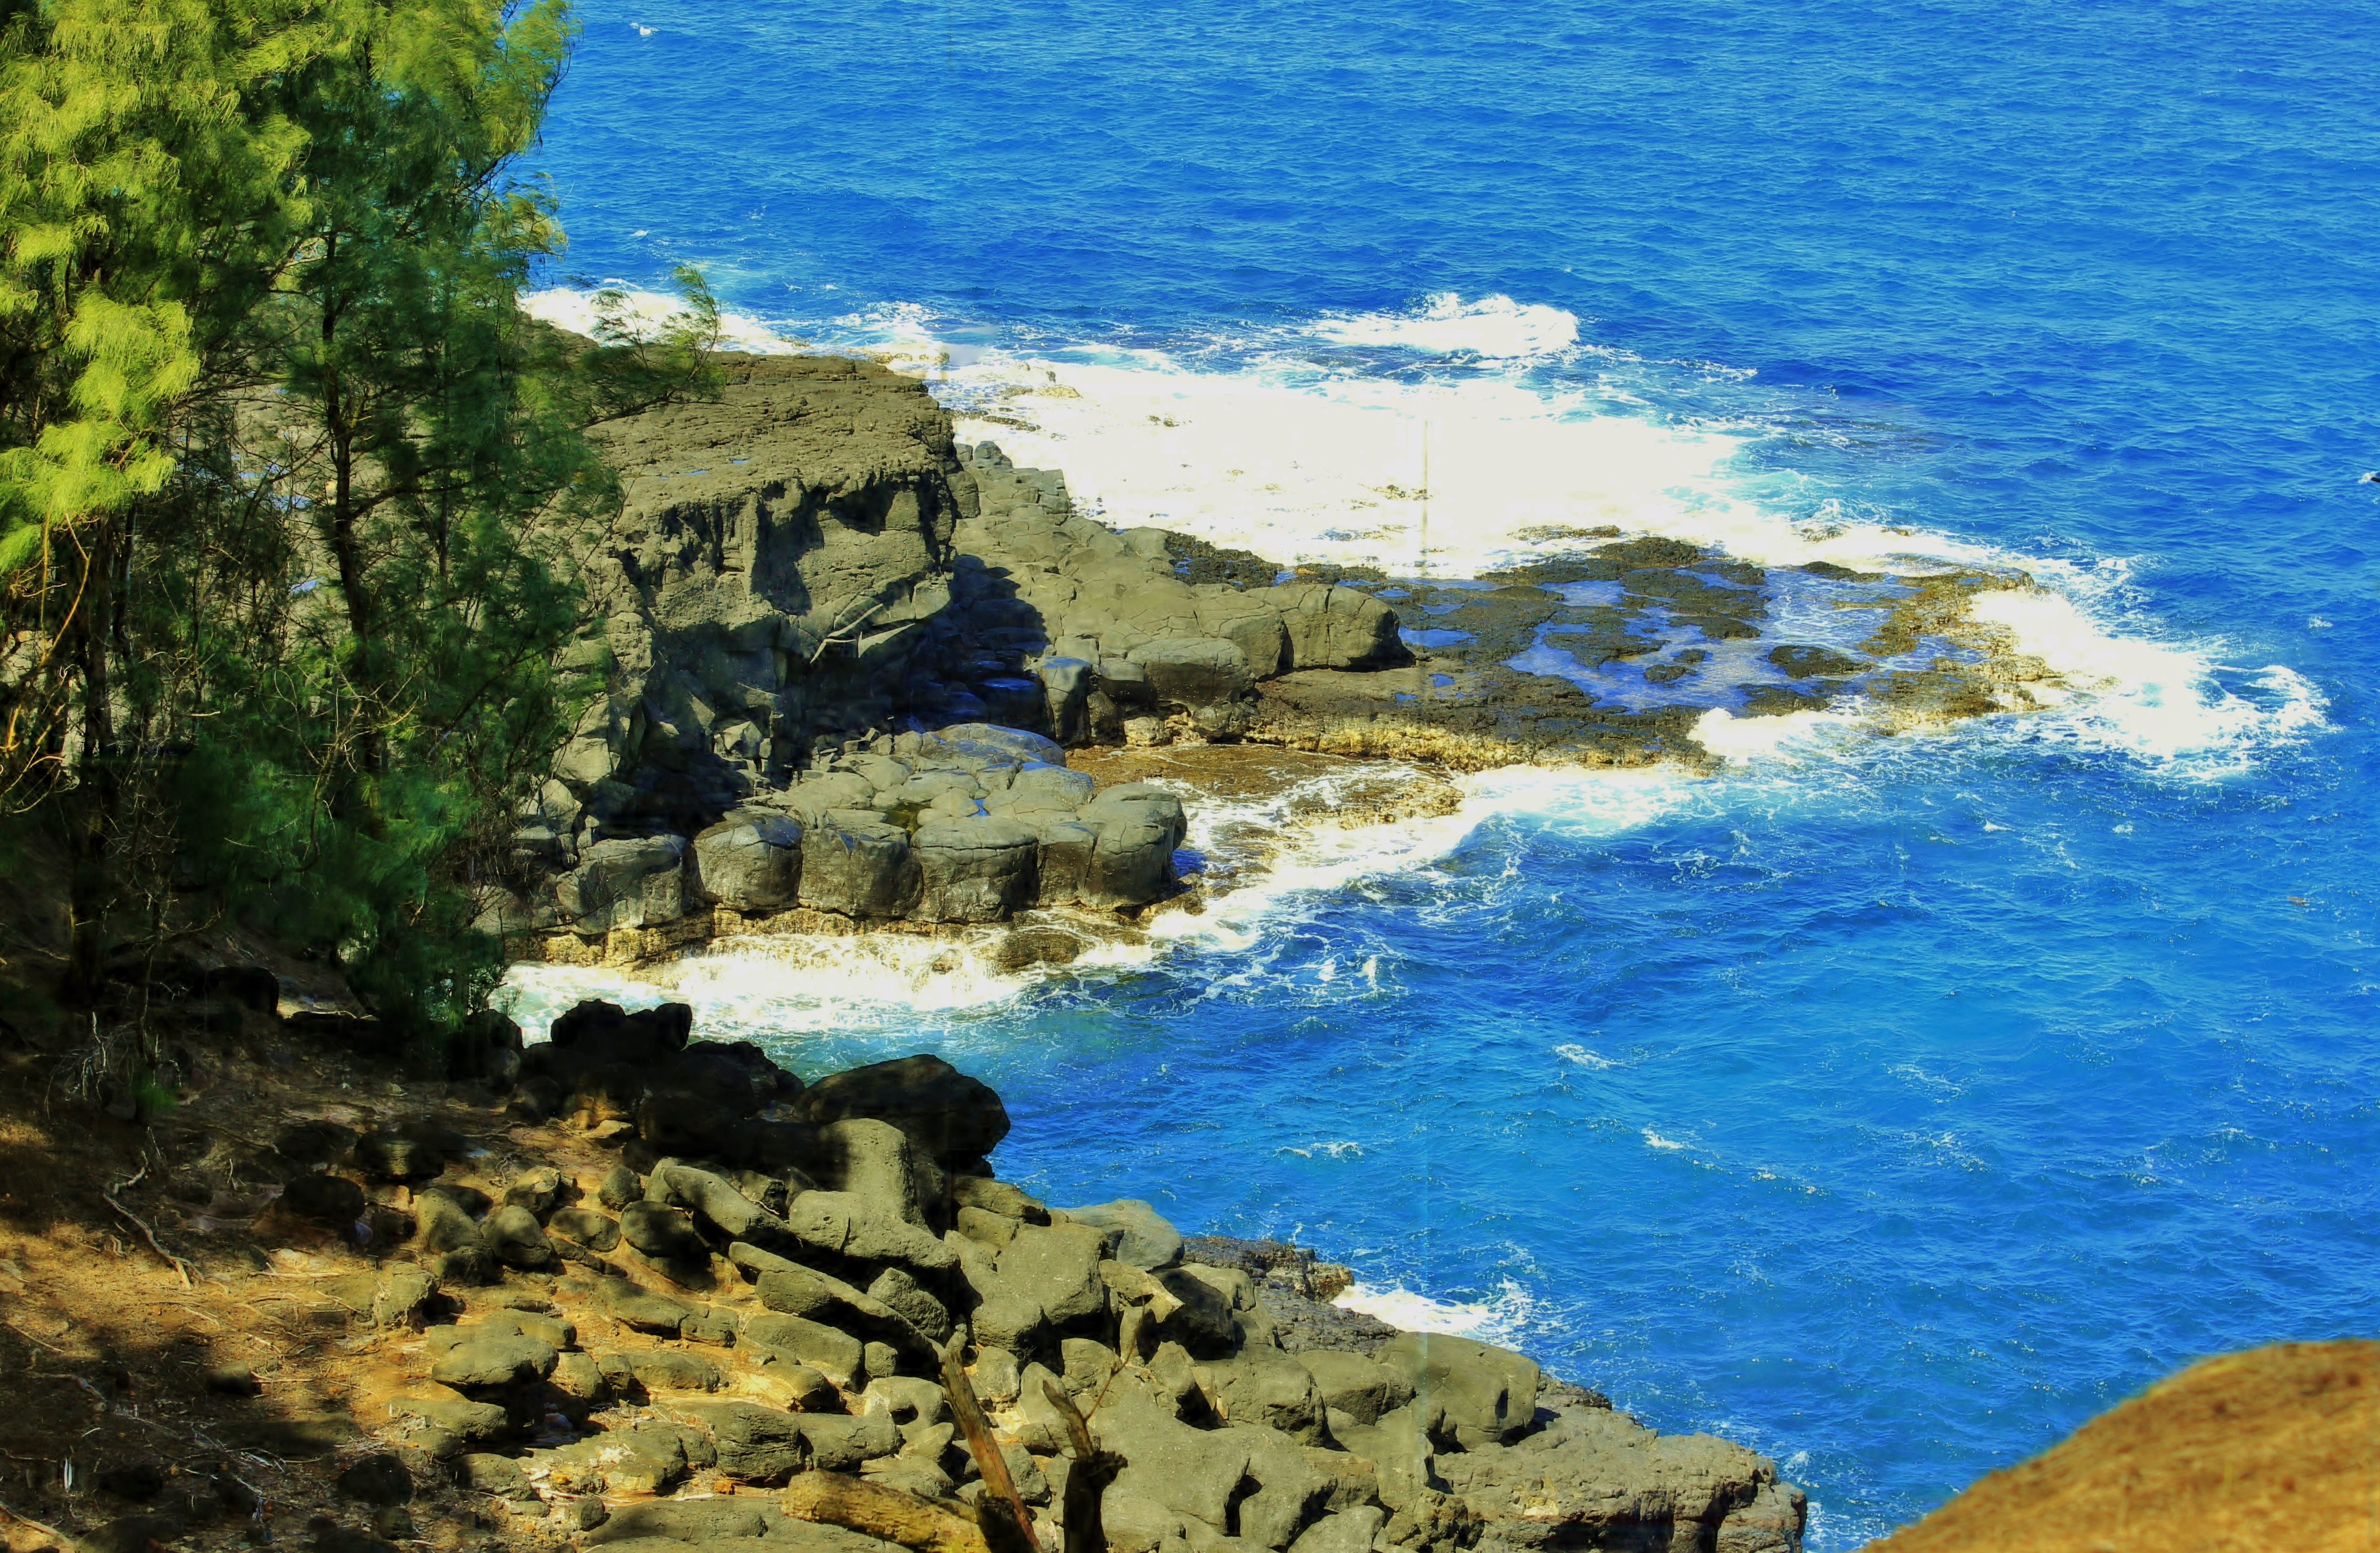
beach, sea, coast, water, nature, outdoor, rock, ocean, sky, shore, wave, coastal, coastline, cliff, seaside, environment, cove, scenic, seascape, bay, hawaii, terrain, body of water, marine, cape, islet, kauai, landform, hanalei, geographical feature